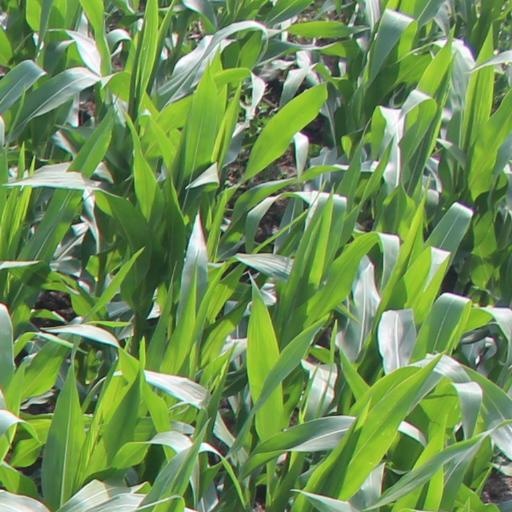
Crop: maize; corn